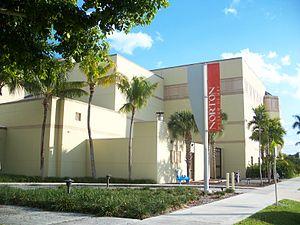
Cette liste, forcément incomplète puisqu'il n'existe pas de catalogue raisonné des œuvres de Braque, recense en priorité, parmi les pièces les plus importantes de l'artiste, celles qui sont exposées dans des musées. Ou bien, dans le cas de collections particulières, celles qui sont le plus souvent prêtées et qui apparaissent dans les rétrospectives. Les œuvres de Georges Braque se composent principalement de tableaux, catégorie dans laquelle se trouvent les papiers collés, qui sont des compositions, à ne pas à confondre avec des collages. L'artiste a aussi réalisé des livres d'artistes, des lithographies, des eaux-fortes, des sculptures, des tapisseries et des bijoux.